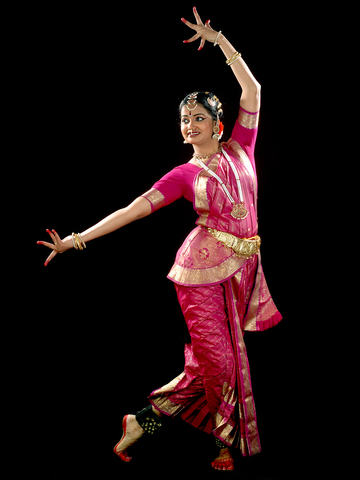
Dance form: kuchipudi